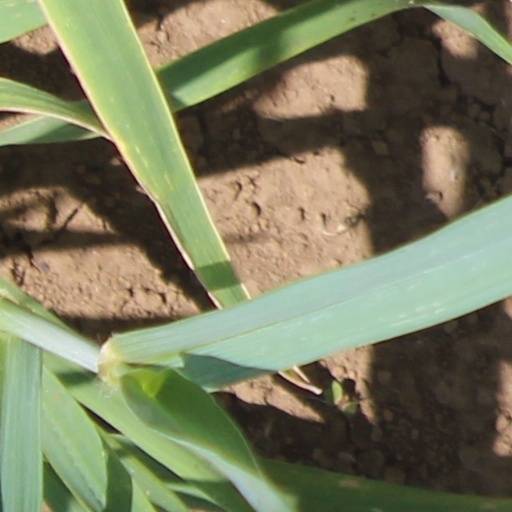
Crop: wheat